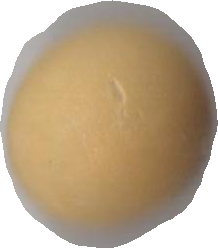
Variety: Grobogan